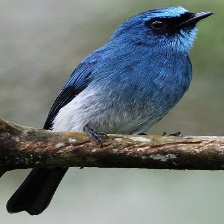
Species: INDIGO FLYCATCHER
Scientific name: EUMYIAS INDIGO